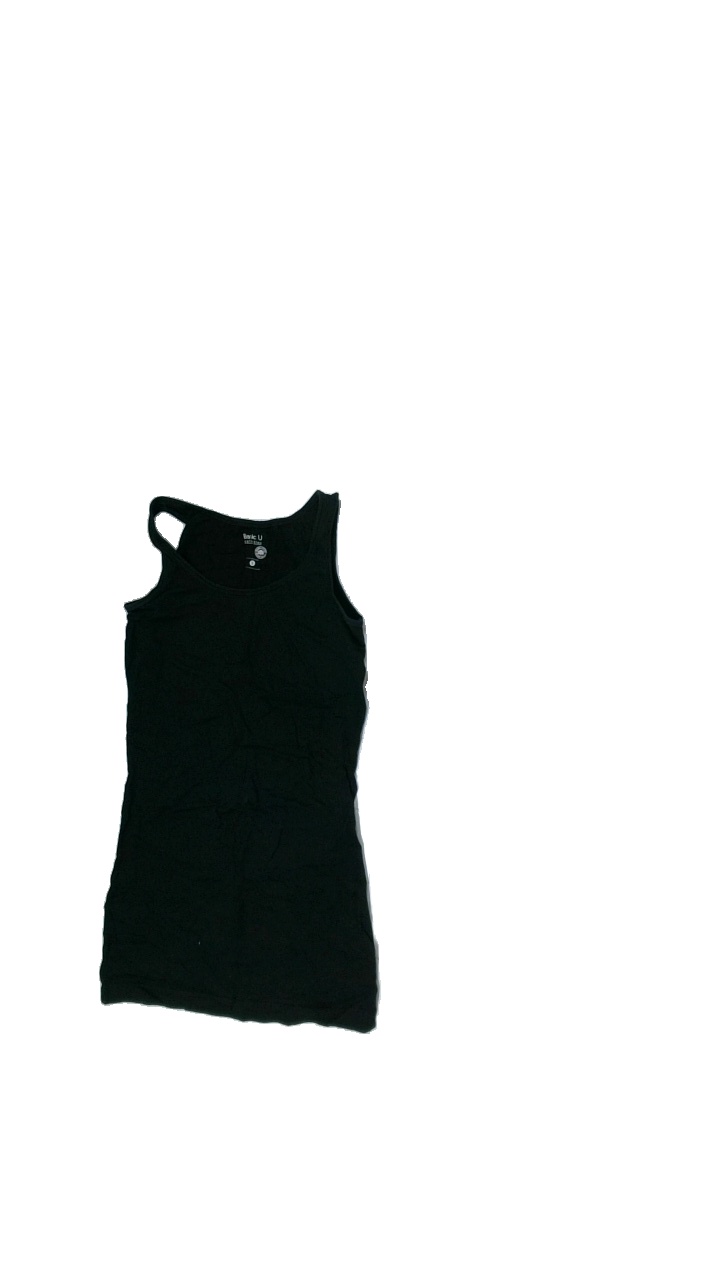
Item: Tank Top (Ladies)
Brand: Basic U
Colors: Black
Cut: Long, C-collar
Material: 95%cotton 5%elastane
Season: Summer
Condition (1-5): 4
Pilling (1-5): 4
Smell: Minor
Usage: Export
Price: <50